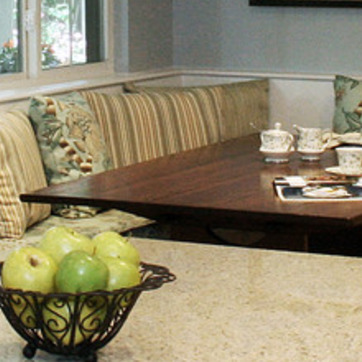
Material: wood